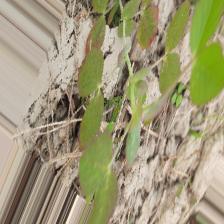
Label: Lentil Rust